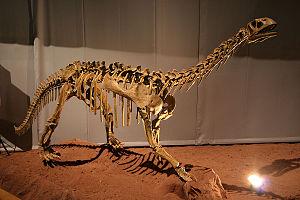
Bellusaurus est un genre éteint de petits sauropodes à cou court du Jurassique dont le nom signifie « beau Lézard ».